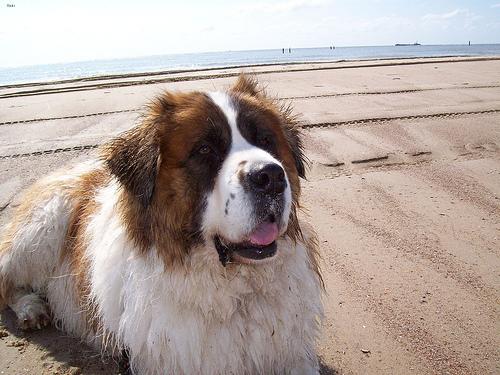
Breed: saint bernard